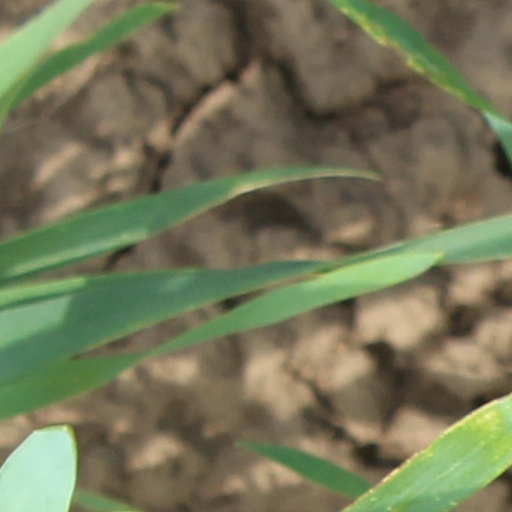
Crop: wheat